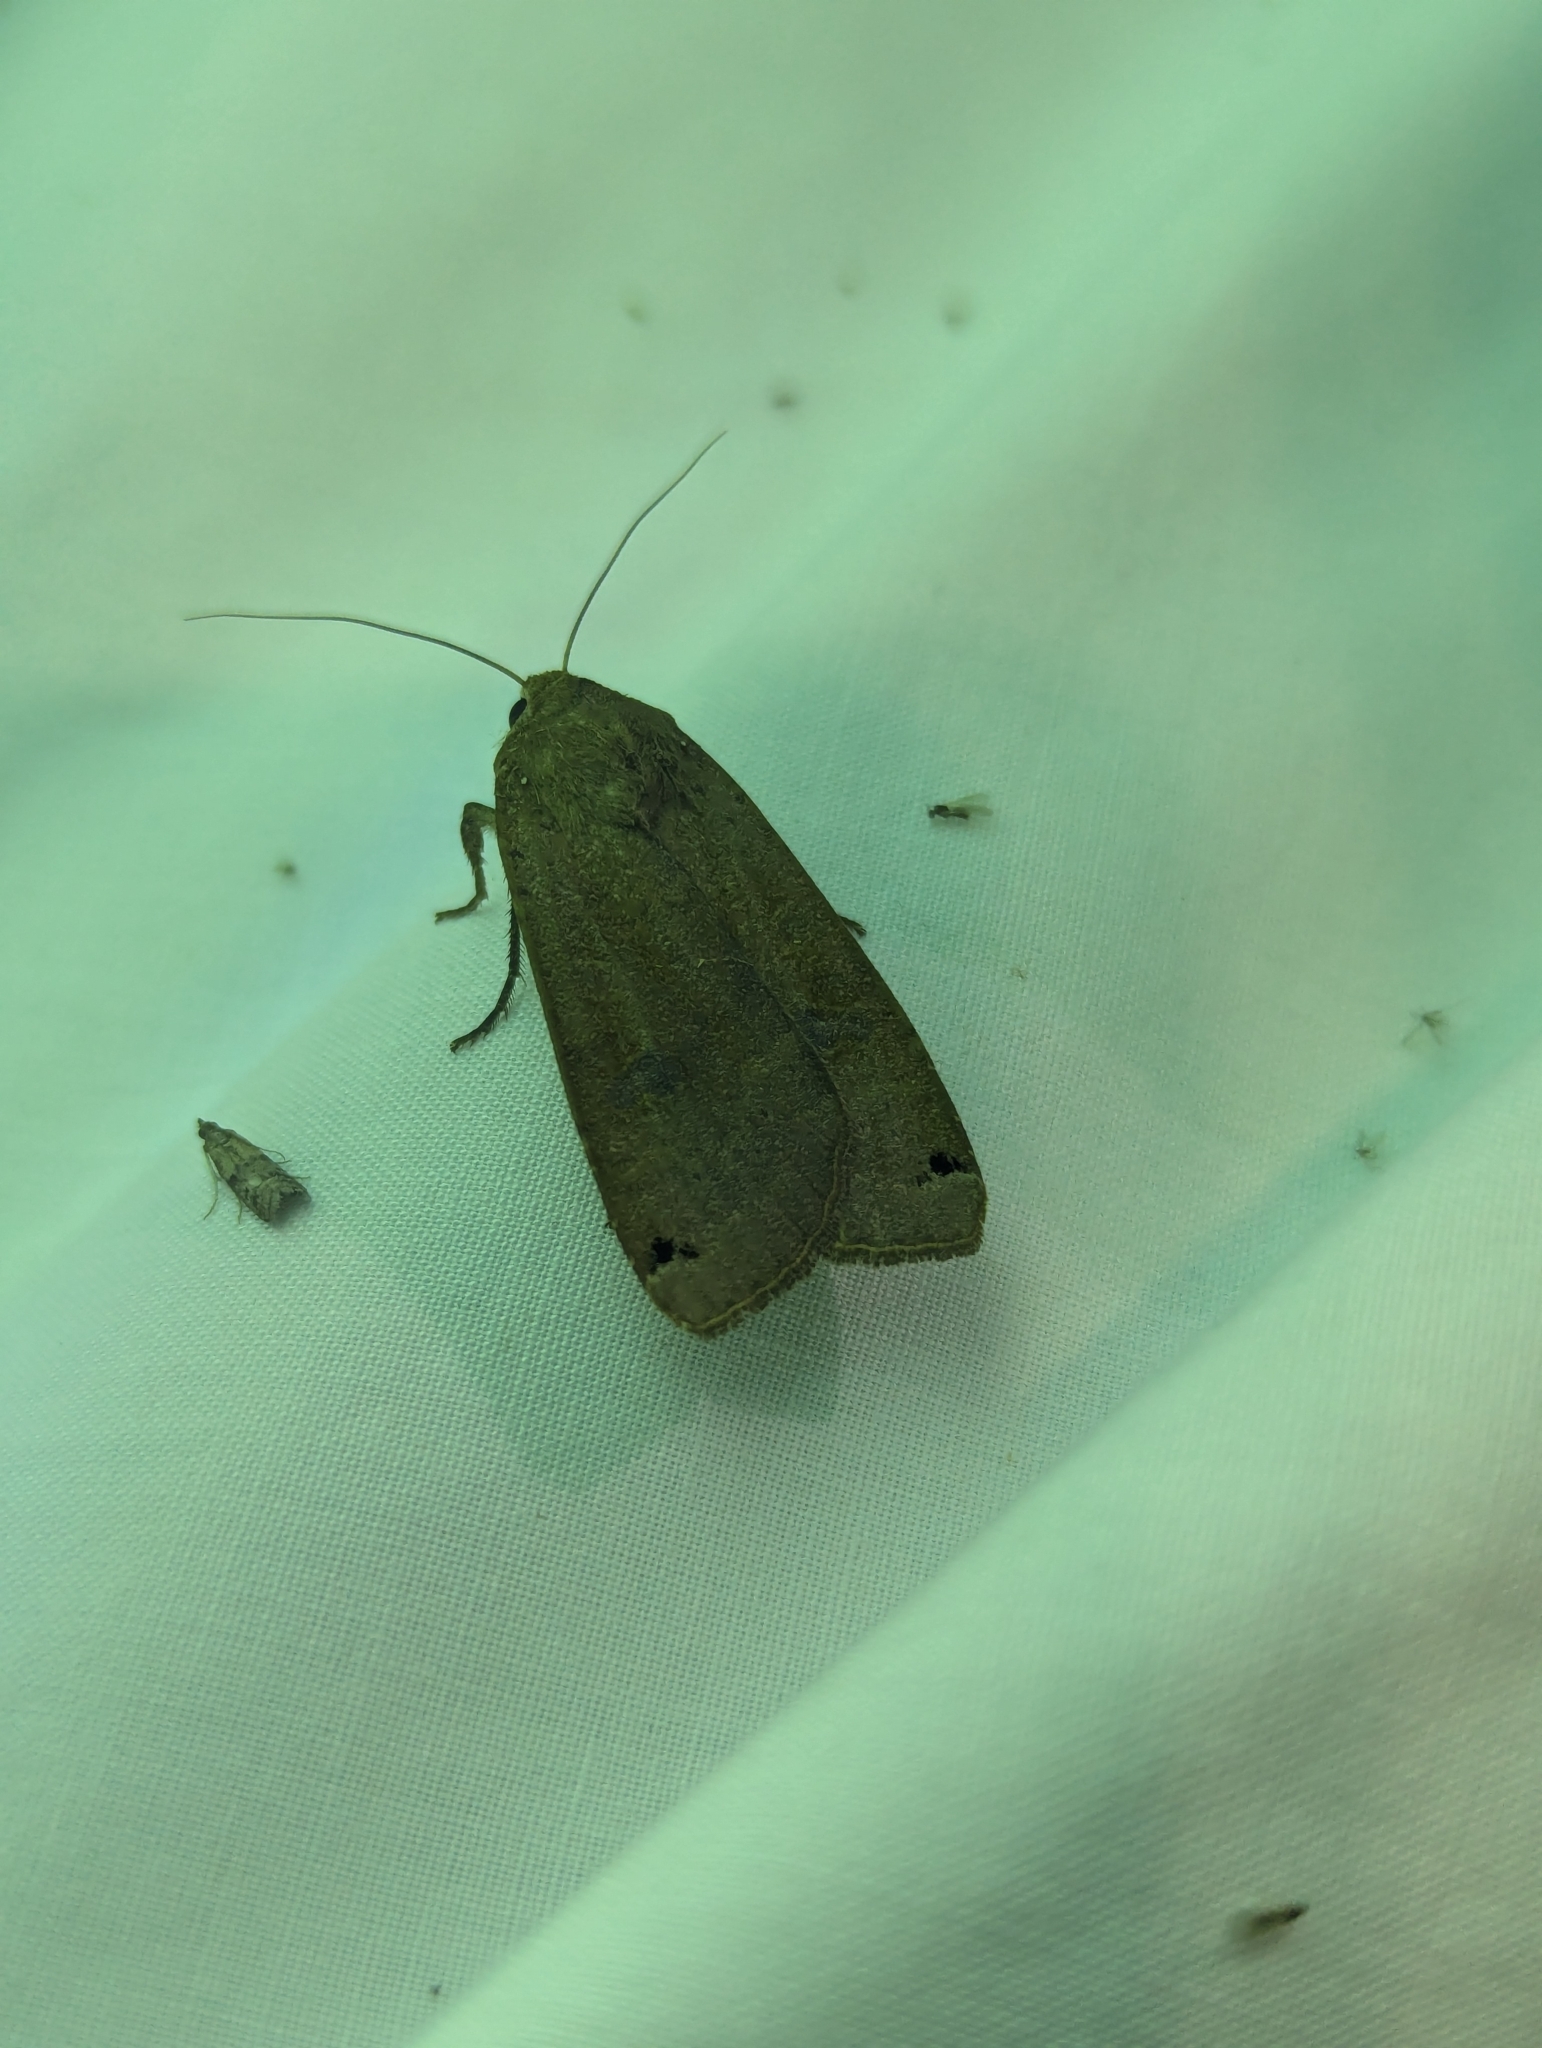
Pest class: cutworms